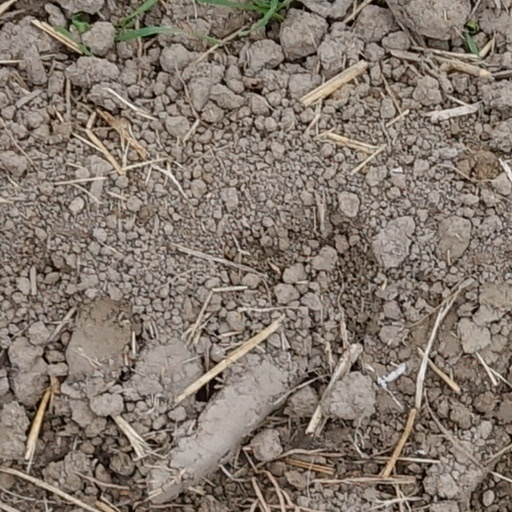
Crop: wheat